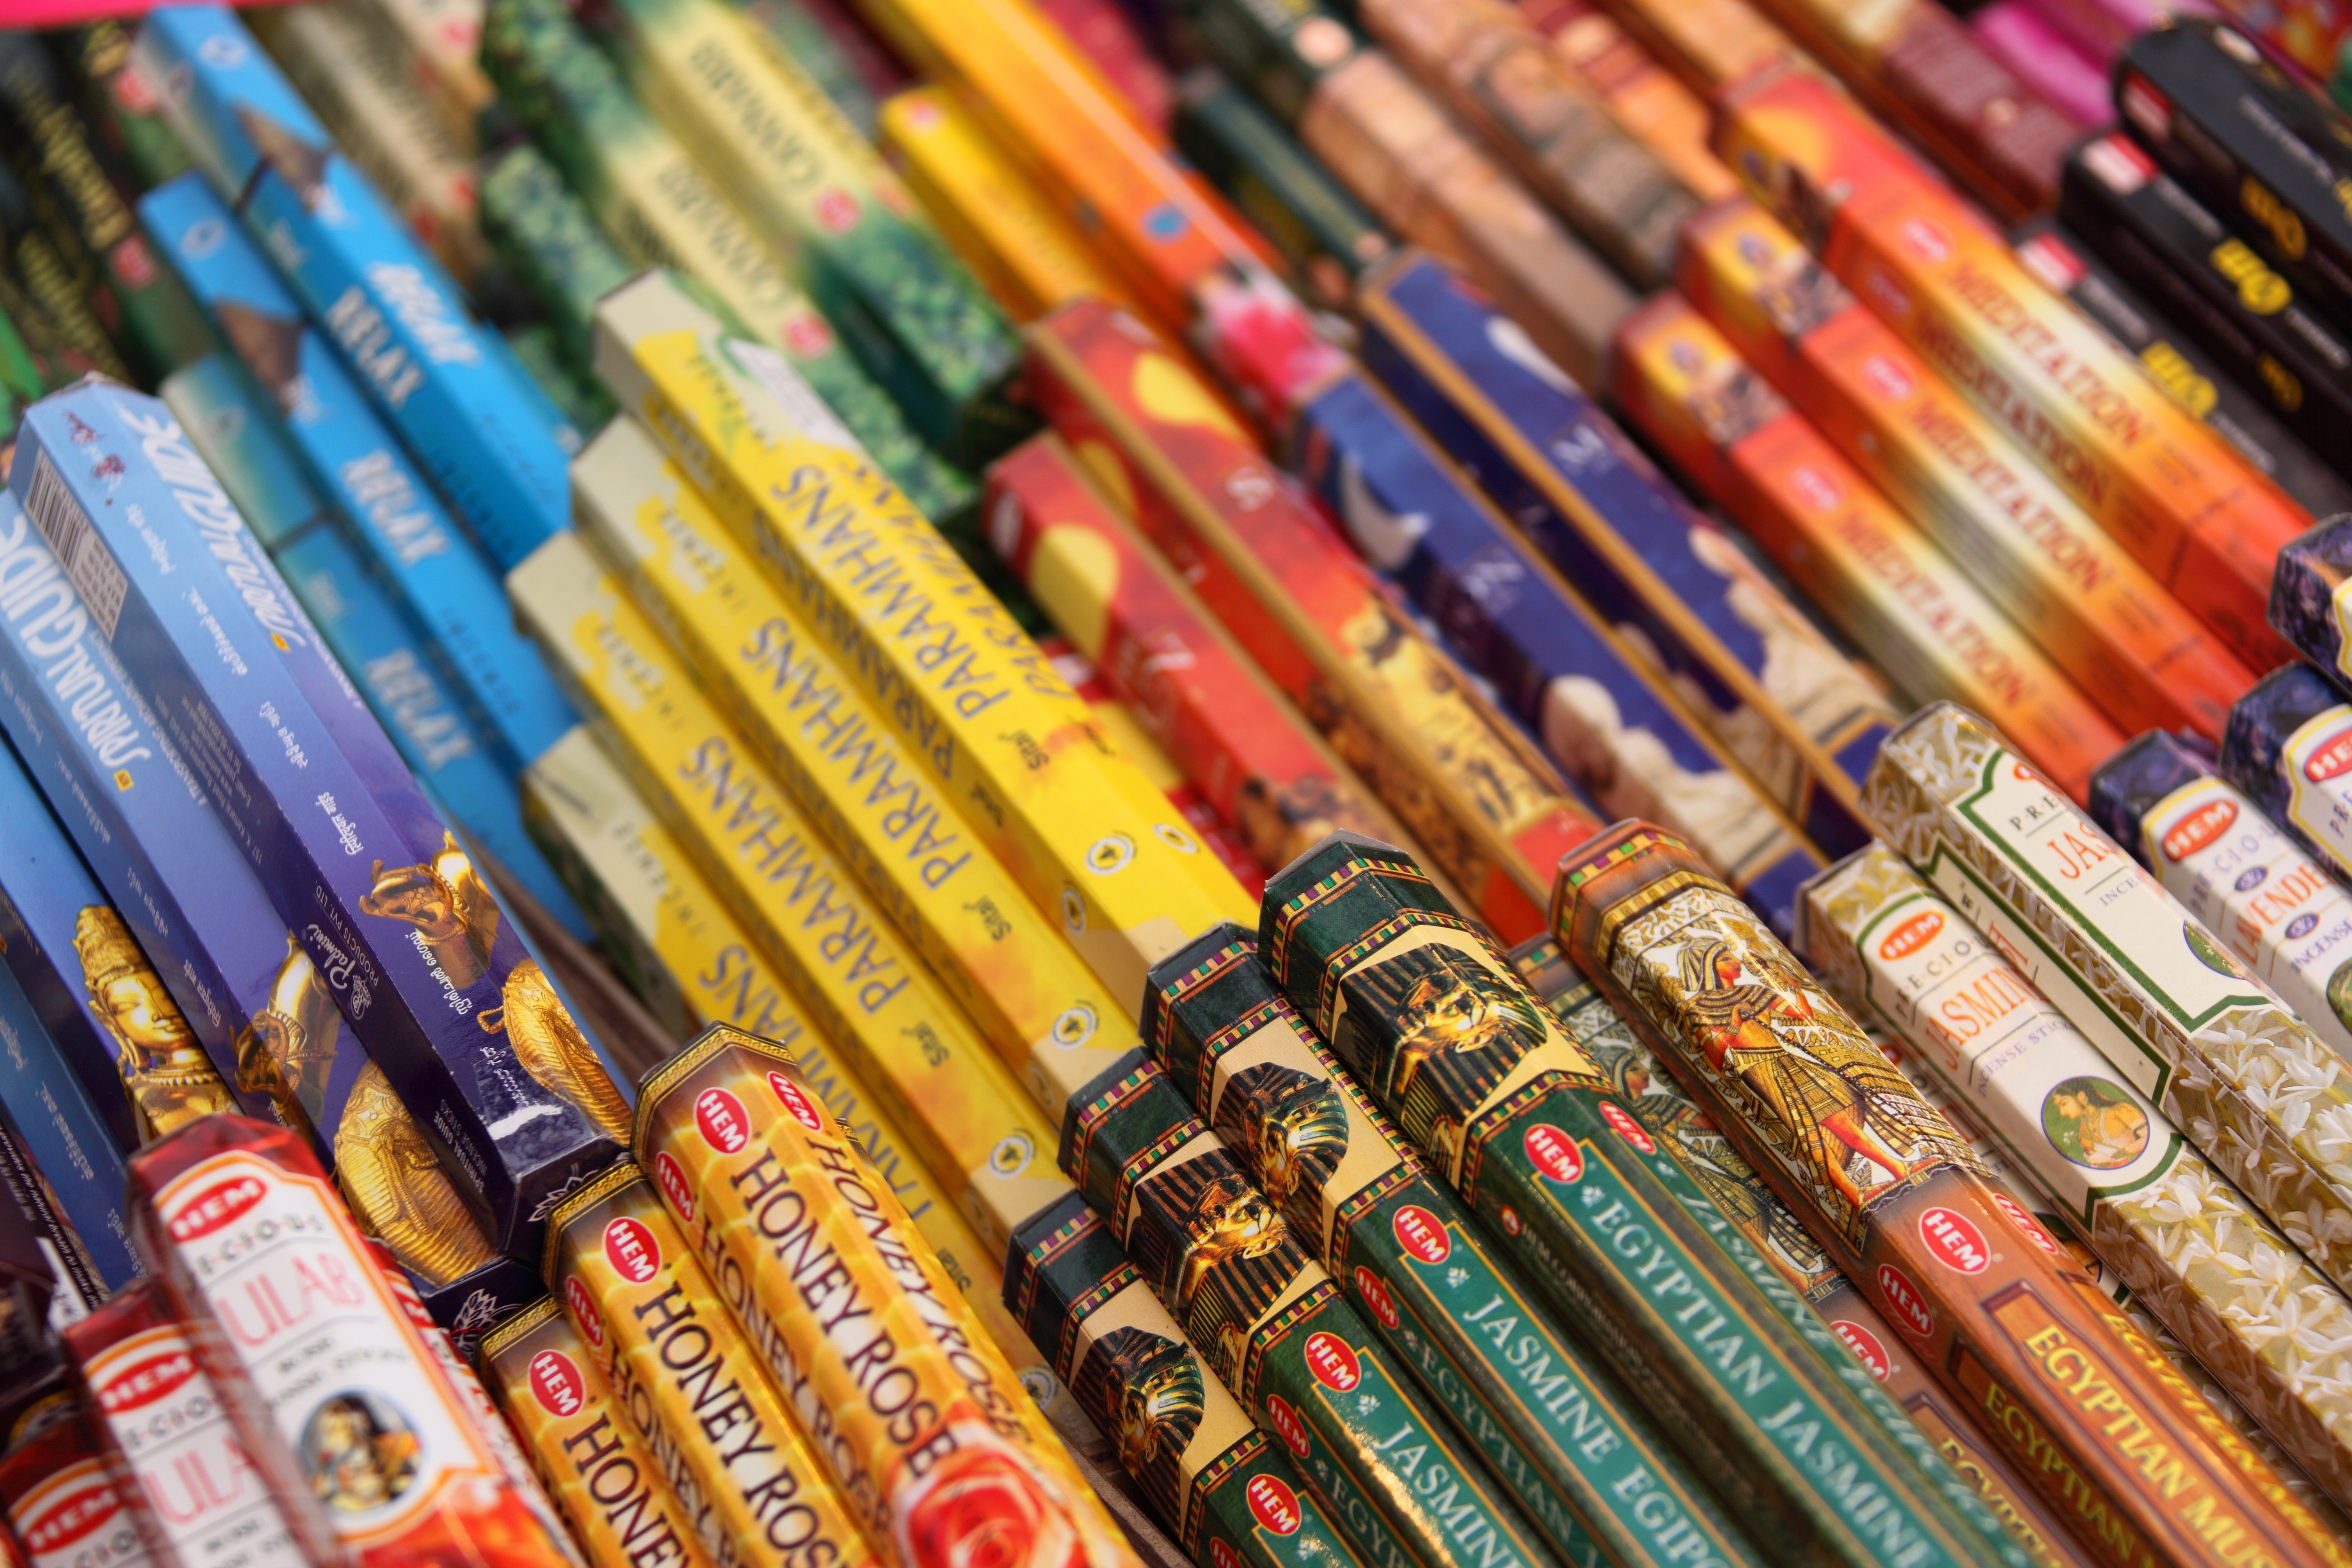
book, aroma, asian, chinese, color, buddhist, religion, asia, colorful, incense, religious, art, relaxation, smell, culture, oriental, traditional, scent, fragrance, stick, aromatic